Strawberry Lagoon

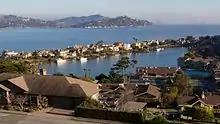
Strawberry Lagoon, 2017.

Strawberry Lagoon is an inlet within Richardson Bay, Marin County, California, United States. This location, particularly on Strawberry Spit, is a winter haul-out area for the Harbor seal. Pressures of urban development at Strawberry Point along with increases in small boat traffic have diminished the use of this lagoon for seal haul out, noted as early as 1990.